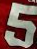
Number: 5